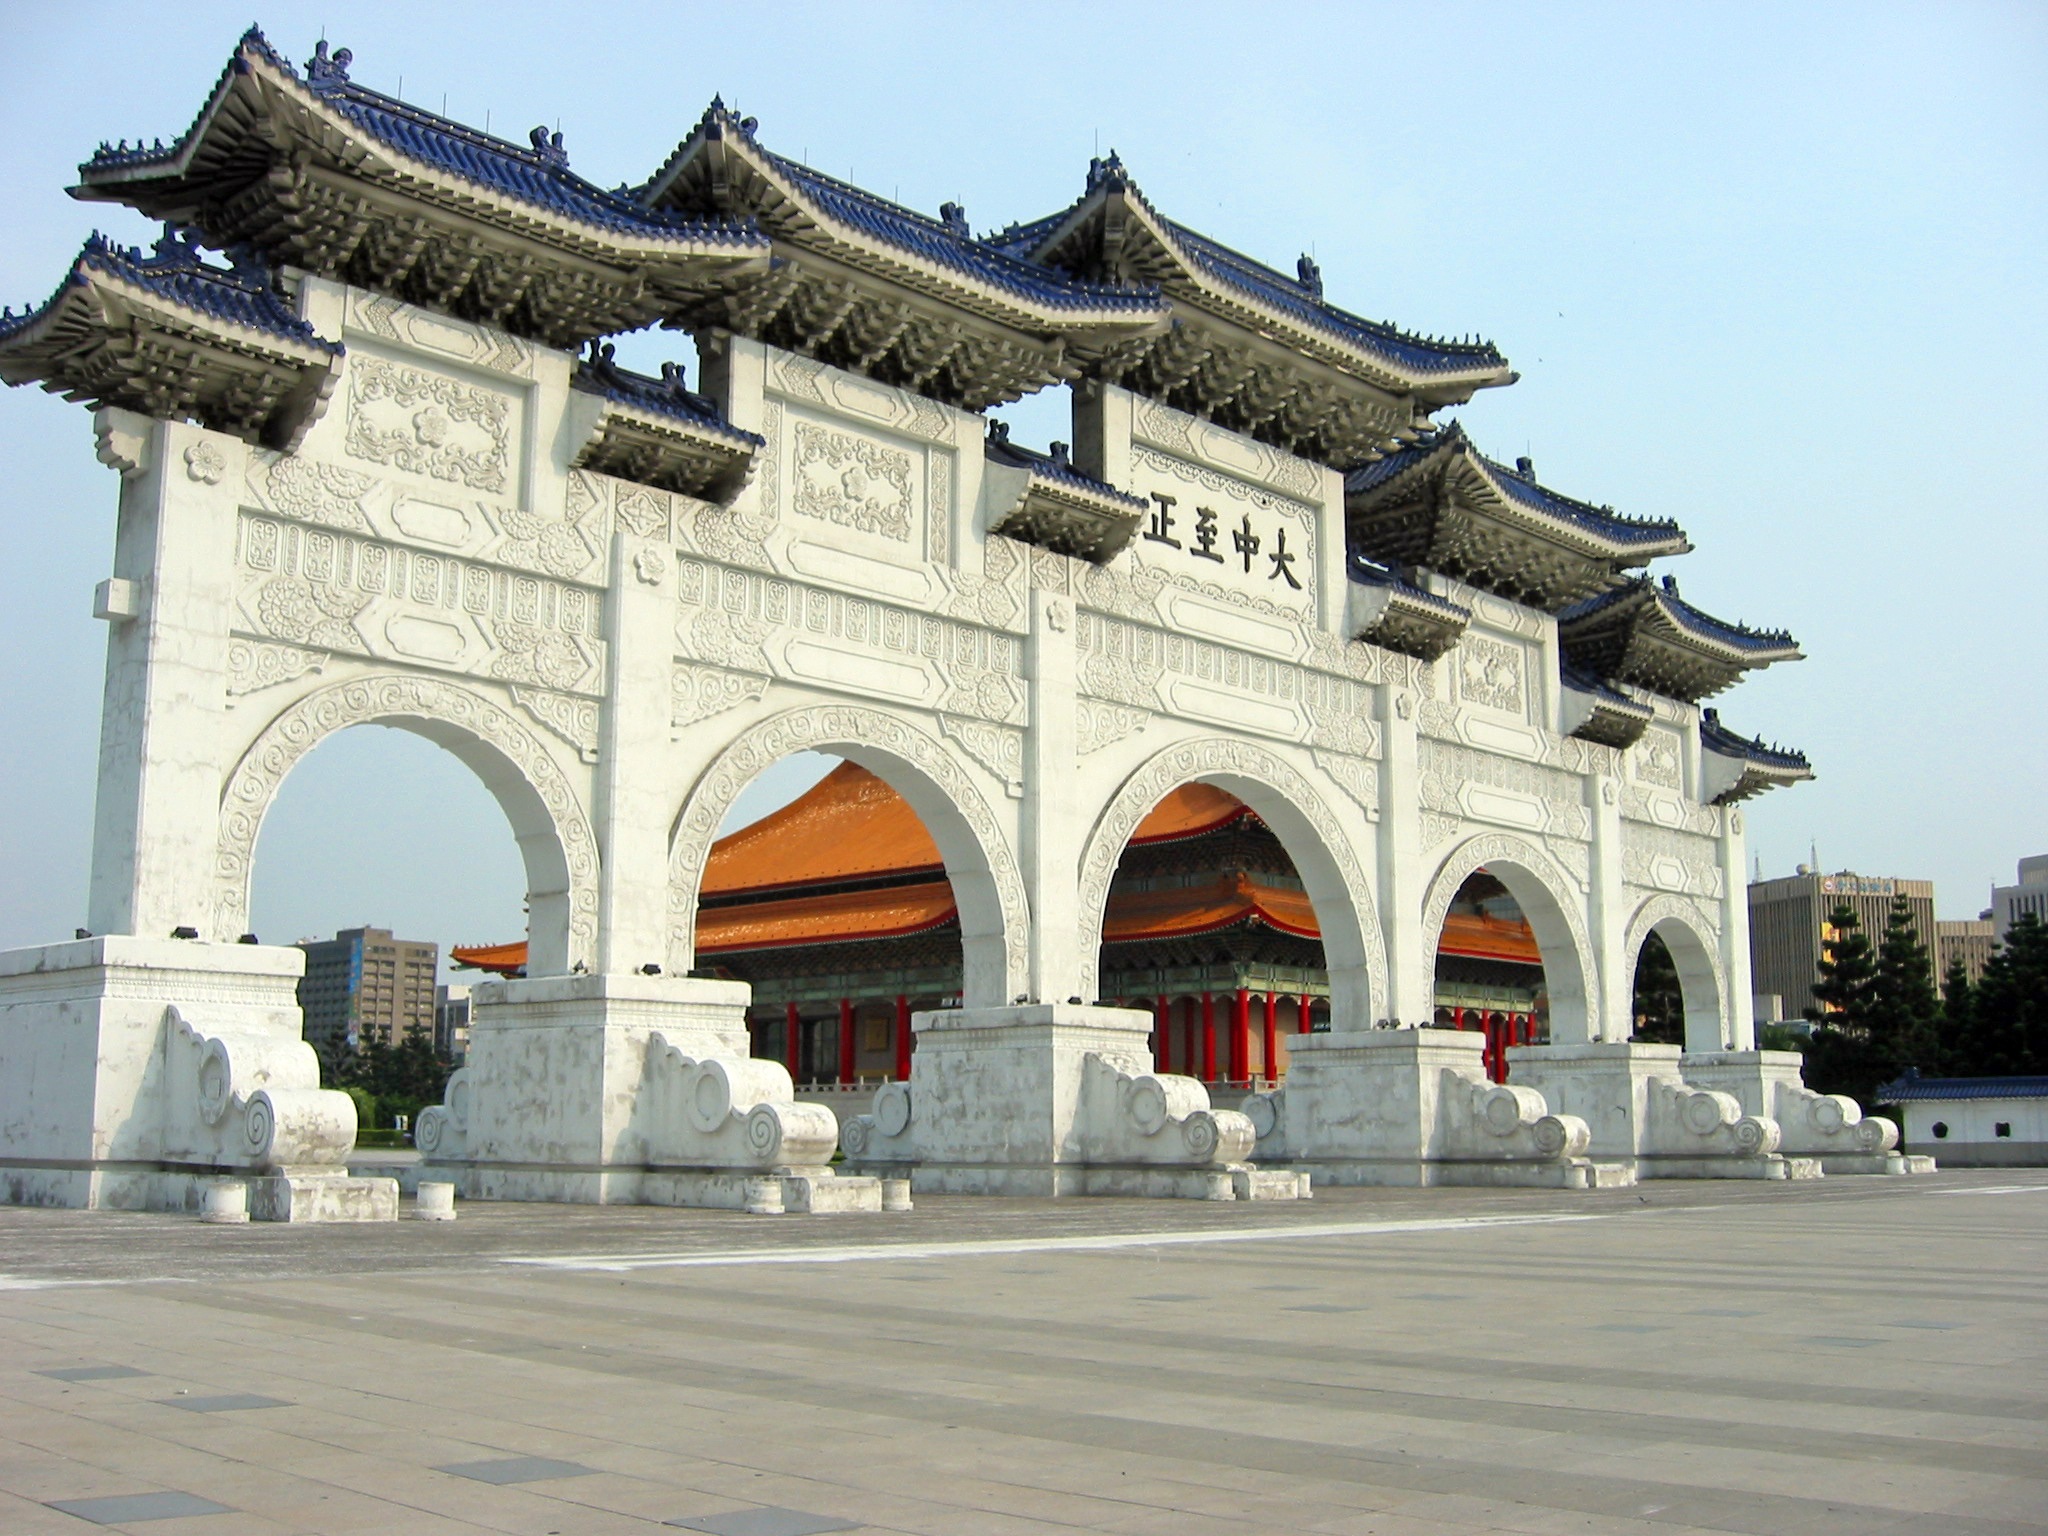
architecture, building, palace, arch, plaza, landmark, town square, taipei, chinese architecture, historic site, triumphal arch, chung cheng age reading hall, to positive